HMS Warrior (1905)

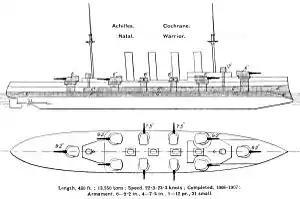
Right elevation and plan view from Brassey's Naval Annual; the shaded areas show her armouring

"Warrior" displaced as built and fully loaded. The ship had an overall length of , a beam of and a draught of . She was powered by four-cylinder triple-expansion steam engines, driving two shafts, which developed a total of and gave a maximum speed of . The engines were powered by 19 Yarrow water-tube boilers and six cylindrical boilers. The ship carried a maximum of of coal and an additional of fuel oil that was sprayed on the coal to increase its burn rate. At full capacity, she could steam for at a speed of .